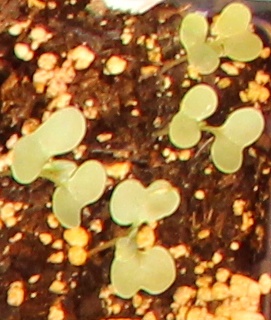
Label: Canola